Zhengyangmen

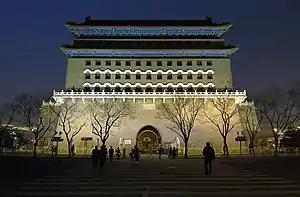
View of the archery tower's facade

Qianmen is the colloquial name for Zhengyangmen (Manchu: ; Möllendorff:tob šun-i duka), a gate in Beijing's historic city wall. The gate is situated to the south of Tiananmen Square and once guarded the southern entry into the Inner City. Although much of Beijing's city walls were demolished, Zhengyangmen remains an important geographical marker of the city. The city's central north–south axis passes through Zhengyangmen's main gate. It was formerly named Lizhengmen.